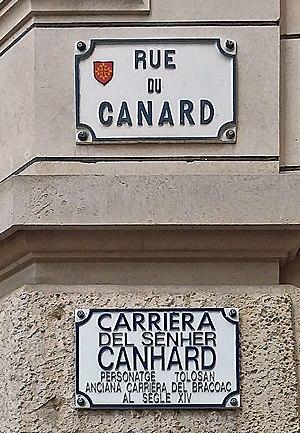
La rue du Canard, est une rue du centre historique de Toulouse, en France.